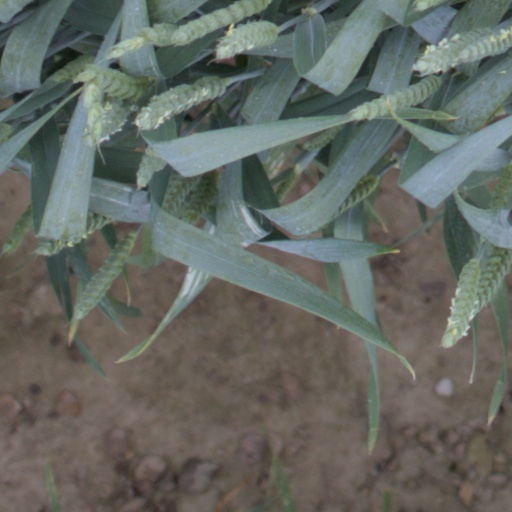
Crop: wheat